Gintama: The Very Final

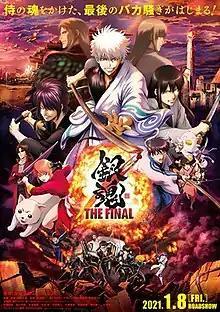
Theatrical release poster

Gintama: The Very Final, known in Japan as , is a 2021 Japanese animated action comedy drama film produced by Bandai Namco Pictures. Based on the "Gintama" manga and anime series, the film acts as a conclusion to the anime series storyline. It was directed by the director from the anime series Chizuru Miyawaki and based on a story by Hideaki Sorachi, "Gin Tama"s original author. It stars Tomokazu Sugita, Daisuke Sakaguchi, Rie Kugimiya among others. The film was released on January 8, 2021.